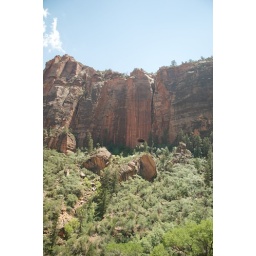
look at the base of the cliff, near the center.  That's a window into a tunnel that runs just inside that cliff-face.